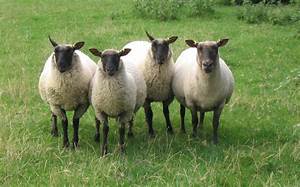
Label: sheep